Xiongnu

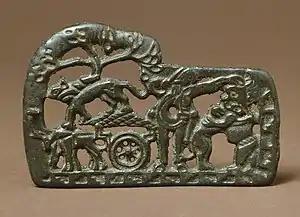
Belt Buckle, 2nd–1st century BC, Xiongnu. Another naturalistic belt buckle made to the Xiongnu taste, showing a mounted warrior frontally, holding a dagger and grabbing the hair of a demon who is also attacked by a dog. Also appears a nomadic cart pulled by reindeers, and another dog on top of the cart.

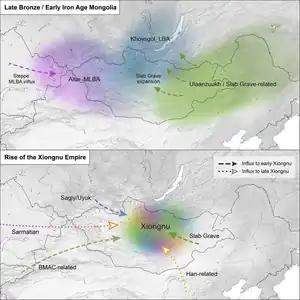
Pastoralist expansion into Mongolia c. 1000 BC (Early Iron Age), and schematic formation of the Xiongnu Empire in the 3rd century BC.

Coincidentally, the Southern Xiongnu were plagued by natural disasters and misfortunes—in addition to the threat posed by Punu. Consequently, in 50 AD, the Southern Xiongnu submitted to tributary relations with Han China. The system of tribute was considerably tightened by the Han, to keep the Southern Xiongnu under control. The "Chanyu" was ordered to establish his court in the Meiji district of Xihe Commandery and the Southern Xiongnu were resettled in eight frontier commanderies. At the same time, large numbers of Chinese were also resettled in these commanderies, in mixed Han-Xiongnu settlements. Economically, the Southern Xiongnu became reliant on trade with the Han and annual subsidies from the Chinese court.